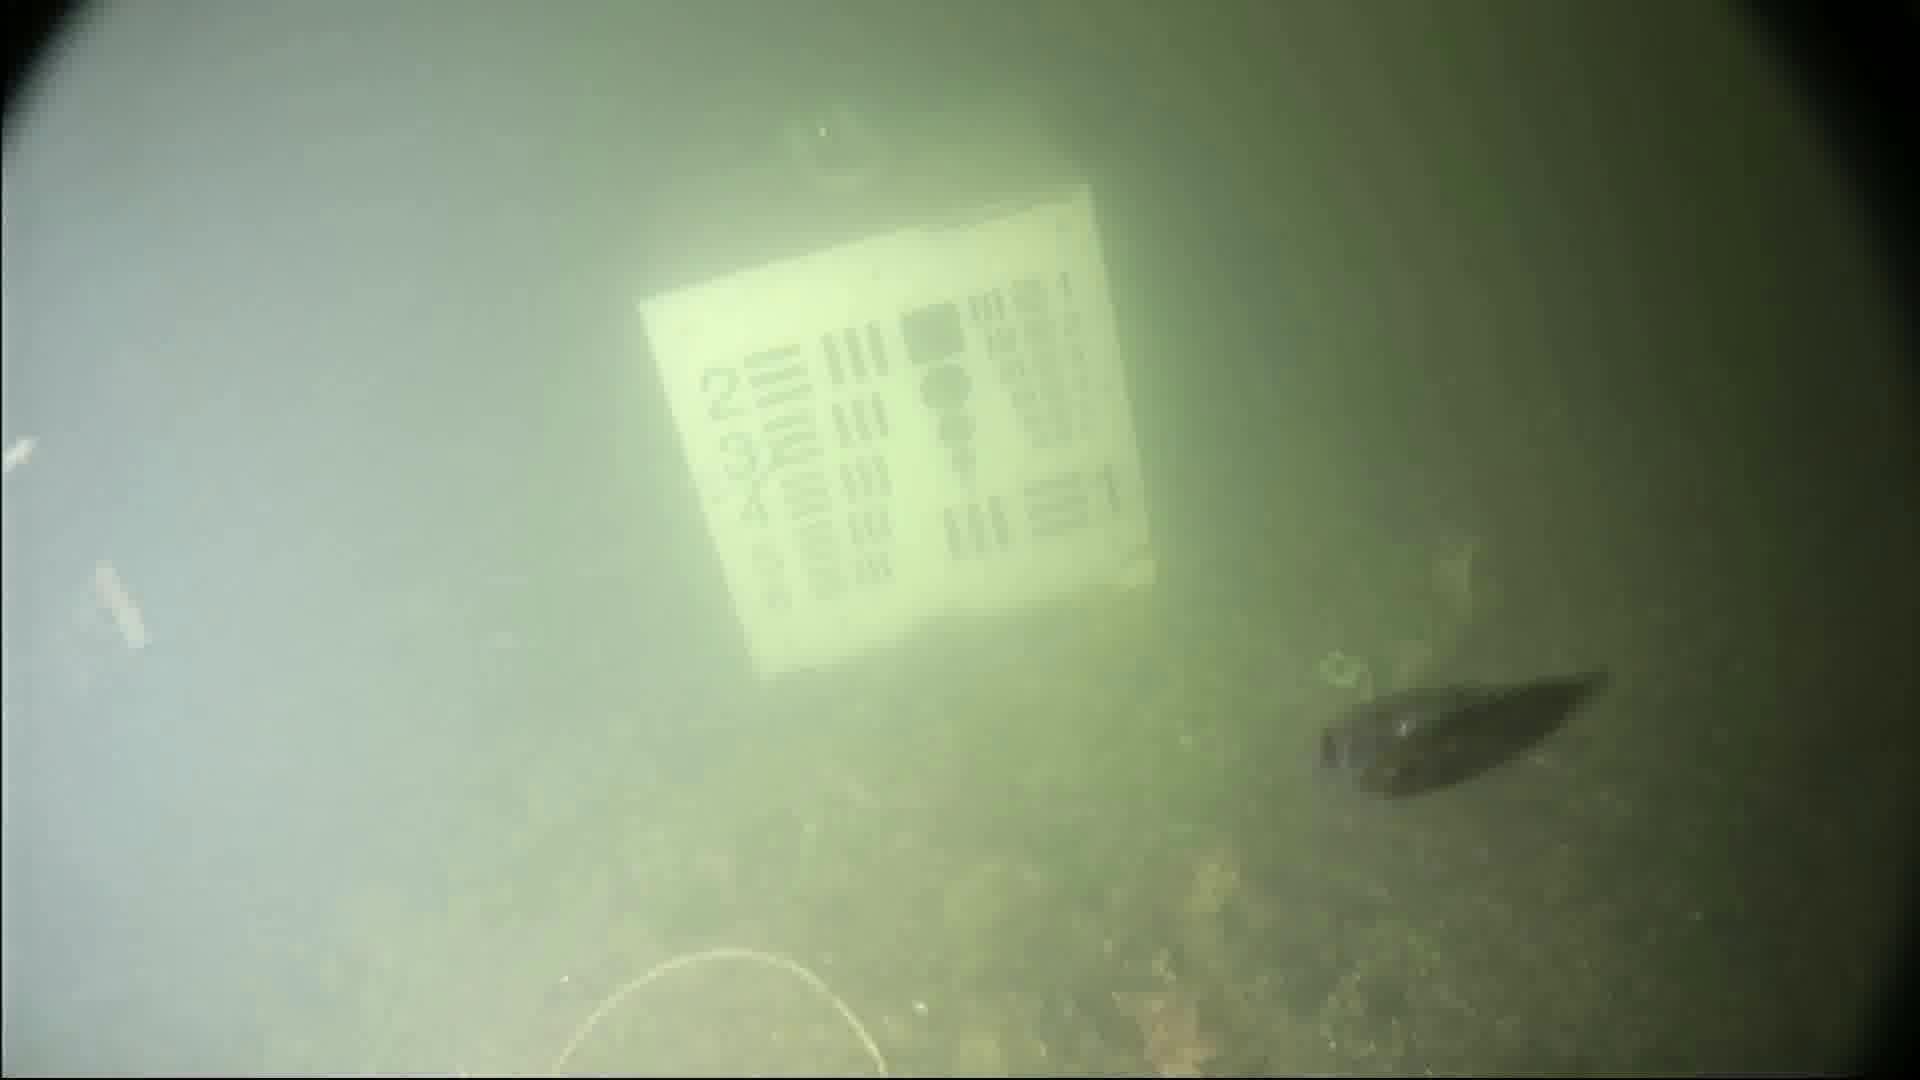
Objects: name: small_fish
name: starfish